Whitehaven

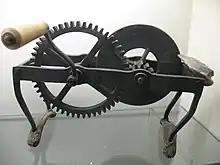
Carlisle Spedding's "steel mill"

The earliest reference to coal mining in the Whitehaven area is in the time of Prior Langton (1256–1282) of St Bees Priory, concerning the coal mines at Arrowthwaite. St Bees Priory was dissolved in 1539, and the lands and mineral rights passed to secular owners. The first of these, Sir Thomas Chaloner, granted leases of land in 1560 for digging coal, and in 1586 he granted St Bees School liberty "to take 40 loads of coal at his coal pits in the parish of St Bees for the use of the school". Such workings were small-scale and near the surface, using adits and bell pits. But the Lowther family later developed and dominated the coal industry in Whitehaven from the mid-17th century to the early 20th century.